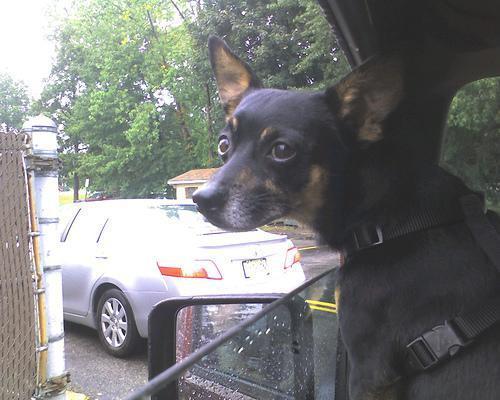
miniature_pinscher